Engenho dos Erasmos

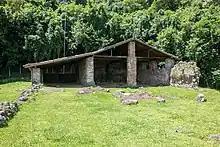
The ruins of the factory, with a reconstructed roof

Large-scale manufacturing of sugar in Brazil started with the 1532 expedition to São Vicente, led by Martim Afonso de Sousa. The Engenho dos Erasmos sugar mill was probably constructed a few years later, around 1534 and was originally known as Engenho do Governador - the Governor's Mill. It was owned by Martim Afonso, Pero Lopes de Souza, Francisco Lobo, and Vicente Gonçalves, and was possibly the third such mill to be set up in Brazil, after Engenho da Madre de Deus in 1532 and Engenho de São João in 1533.